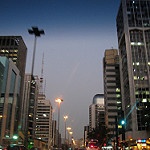
Scene: Outdoor